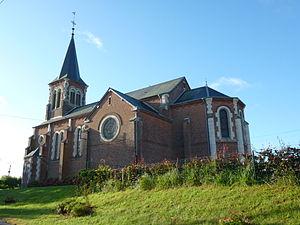
Grandchamp est une commune française située dans le département des Ardennes, en région Grand Est.